Petr Pavel

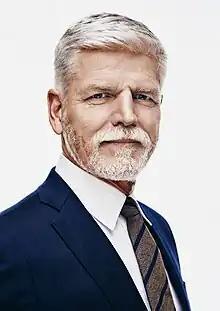
Official portrait, 2023

Petr Pavel (born 1 November 1961) is a Czech politician and retired army general, currently serving as the president of the Czech Republic since March 2023. Prior to this, he held the position of Chairman of the NATO Military Committee from 2015 to 2018, and served as the Chief of the General Staff of the Czech Armed Forces between 2012 and 2015.